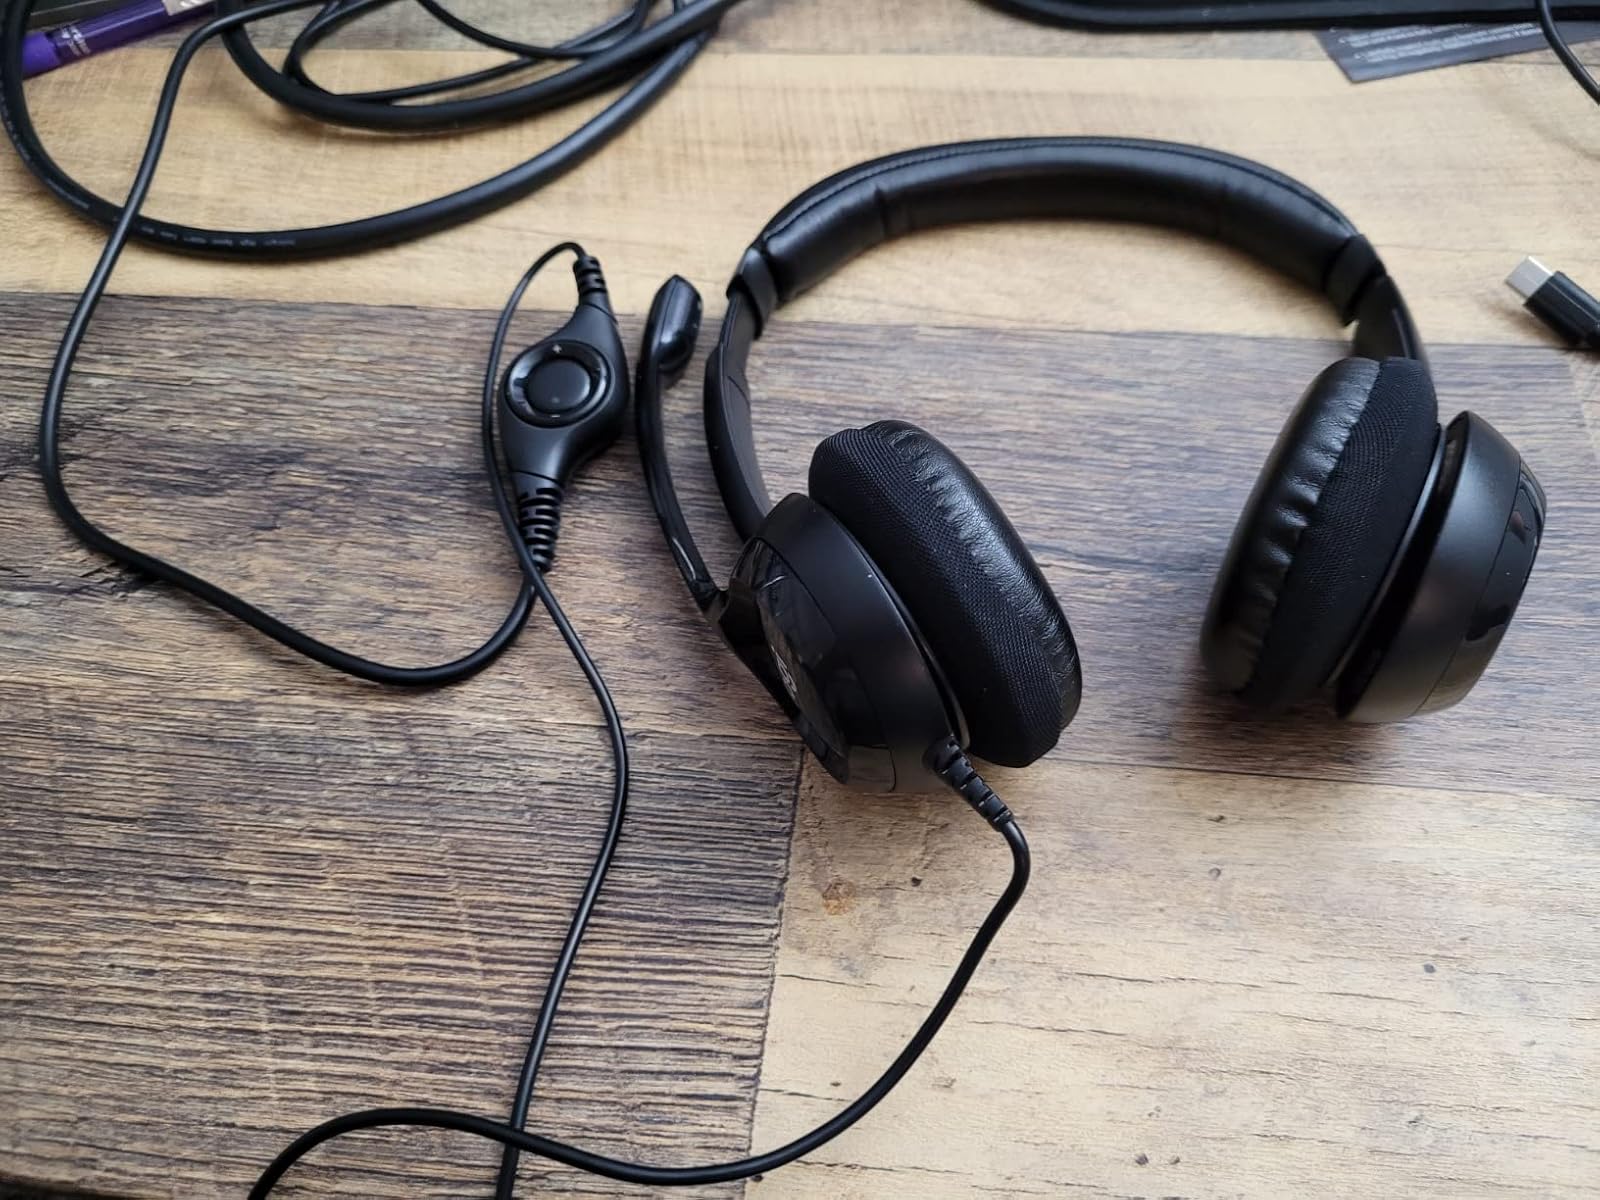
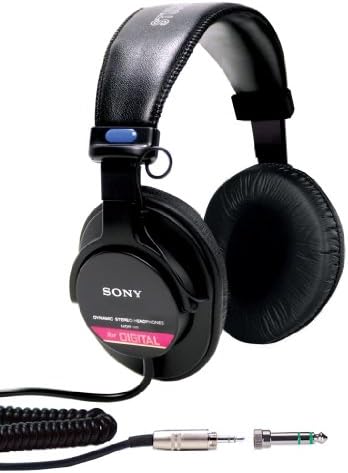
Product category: headphones
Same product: no